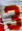
Number: 3